Ulman Stromer

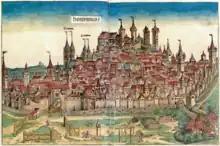
Stromer's paper mill in the "Nuremberg Chronicle" of 1493. The building complex is at the lower right corner, outside the city perimeter.

Ulman Stromer (6 January 1329 – 3 April 1407) was a German long-distance trader, factory owner and councillor of Nuremberg, then a free imperial city of the Holy Roman Empire. He ran the family enterprise, one of the largest of the prospering trade center, from 1370 until his death by the plague in 1407.